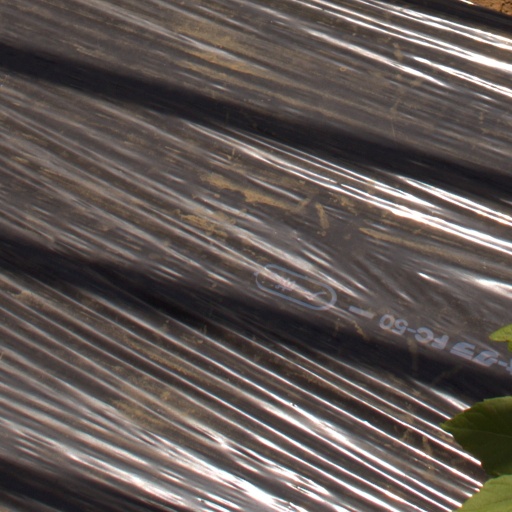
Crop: Jerusalem artichoke